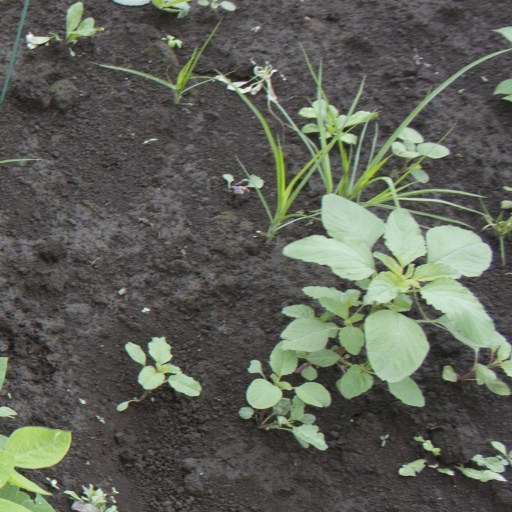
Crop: soybean